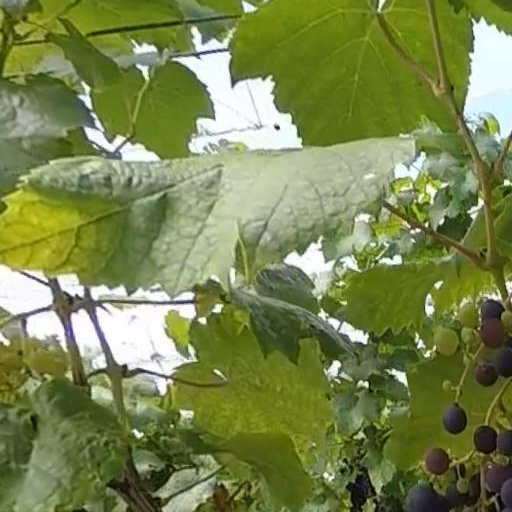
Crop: grape